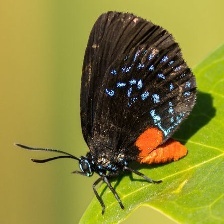
Species: ATALA
Butterfly family (ImageNet category): lycaenid_butterfly